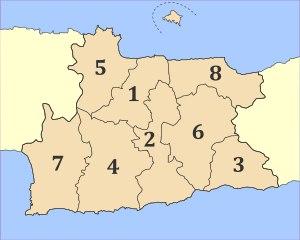
Le district régional d’Héraklion est l'un des quatre districts régionaux de la périphérie de Crète, en Grèce. Il a succédé au nome d’Héraklion au 1ᵉʳ janvier 2011 dans le cadre de la réforme Kallikratis. Son chef-lieu est Héraklion.